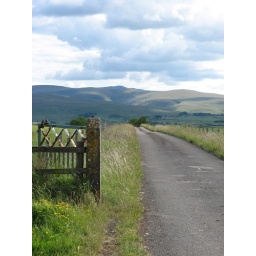
we had an evening to wander around the lake district, pretty much just going where the road took us.